Building material

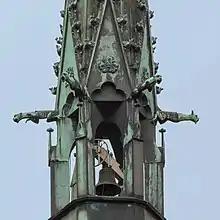
Copper belfry of St. Laurentius church, Bad Neuenahr-Ahrweiler

Concrete is a composite building material made from the combination of aggregate and a binder such as cement. The most common form of concrete is Portland cement concrete, which consists of mineral aggregate (generally gravel and sand), portland cement and water.